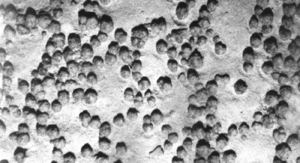
Le manganèse est l'élément chimique de numéro atomique 25, de symbole Mn. Le corps simple est un métal de transition.
Un nodule est une concrétion minérale arrondie dont la composition diffère de celle de la roche encaissante. C'est une masse globuleuse, mesurant quelques centimètres à dizaine de centimètres, voire plus, qui, par sa composition et/ou sa structure, se différencie de la roche dans laquelle elle est incluse. Il peut être d'origine sédimentaire ou magmatique.